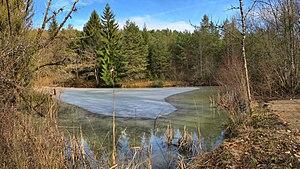
L'étang gelé
Éternoz est une commune française située dans le département du Doubs, en région Bourgogne-Franche-Comté. Elle a étė créée en 1973 par association des anciennes communes d'Alaise, Coulans-sur-Lizon, Doulaize, Eternoz et Refranche.
Doulaize est une ancienne commune française située dans le département du Doubs et la région Bourgogne-Franche-Comté. Elle est associée à la commune d'Éternoz depuis 1973.